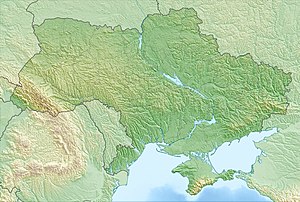
Kanivreservoiret
Kanivreservoirets beliggenhed i Ukraine 49°55′33.91″N 31°28′45.62″Ø﻿ / ﻿49.9260861°N 31.4793389°Ø﻿ / 49.9260861; 31.4793389Koordinater: 49°55′33.91″N 31°28′45.62″Ø﻿ / ﻿49.9260861°N 31.4793389°Ø﻿ / 49.9260861; 31.4793389
Kanivreservoiret ligger i Ukraine
Kanivreservoiret er et vandreservoir på Dnepr, opkaldt efter byen Kaniv i Ukraine, som er beliggende i Kijev og Tjerkasy oblast. Reservoiret blev skabt i 1972 ved opførelsen af Dnepr vandkraftværket.